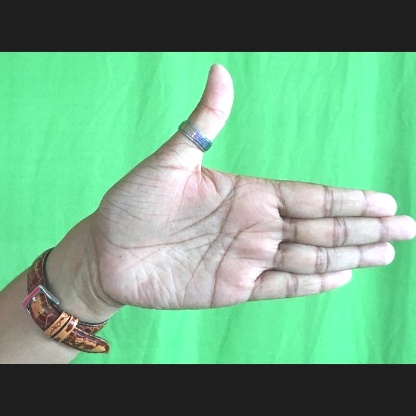
Mudra: Ardhachandran